Answer in natural language. Consider the 3D positions of the objects in the scene and not just the 2D positions in the image. Is the centerpoint of  Doorway (marked A) at a higher height than gray rectangle sofa (marked B)? Choose between the following options: no or yes
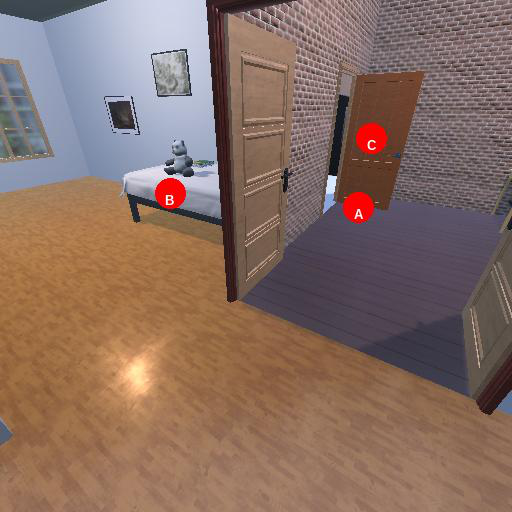
<answer>no</answer>